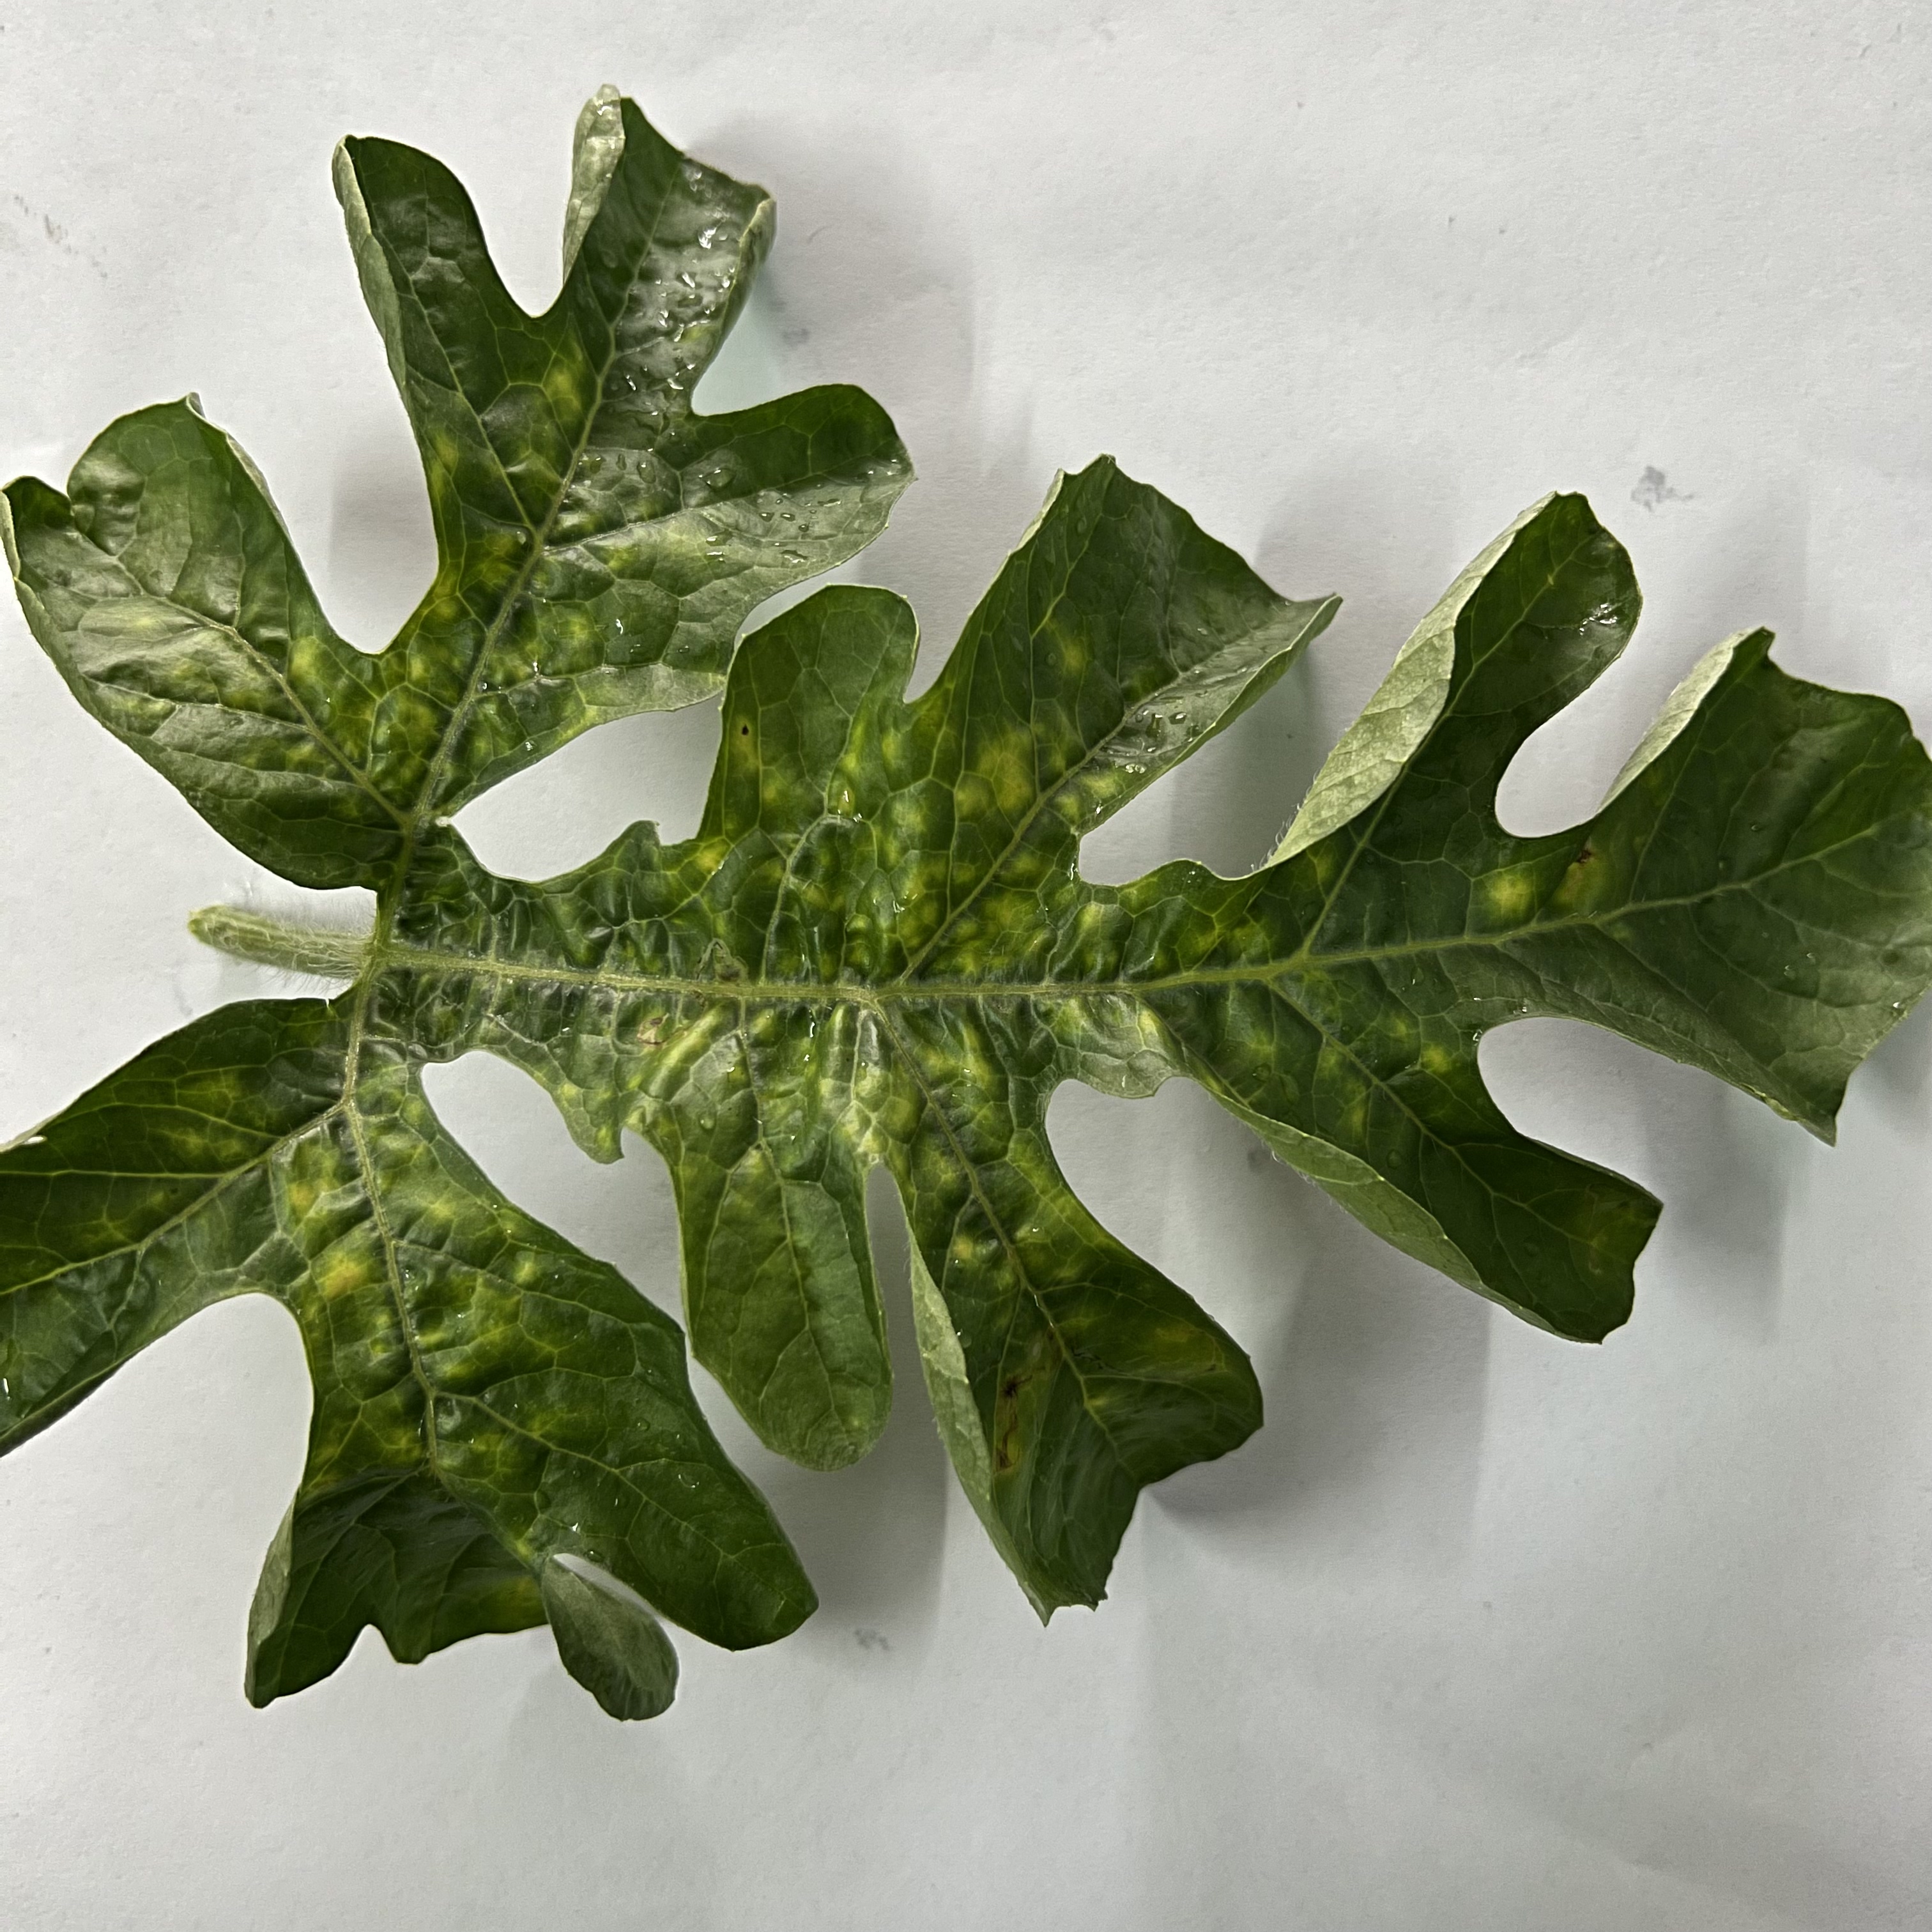
Label: Mosaic_Virus